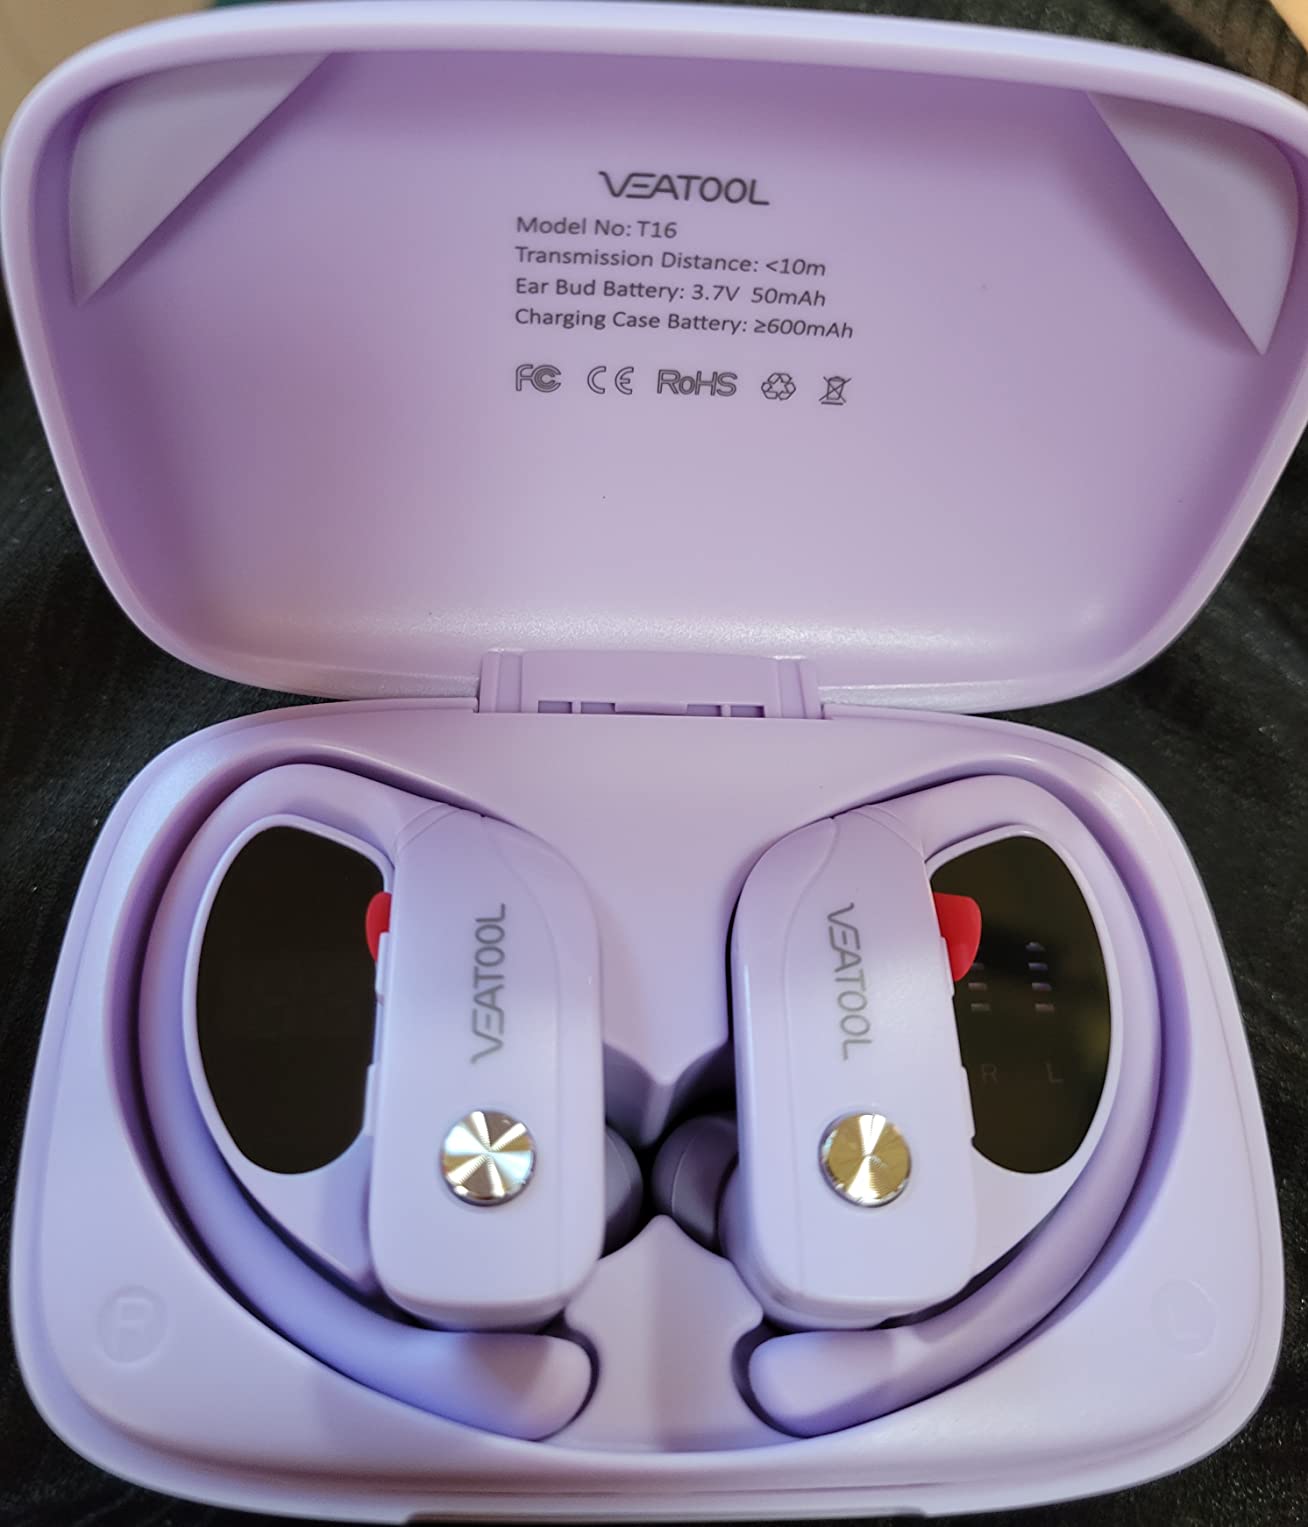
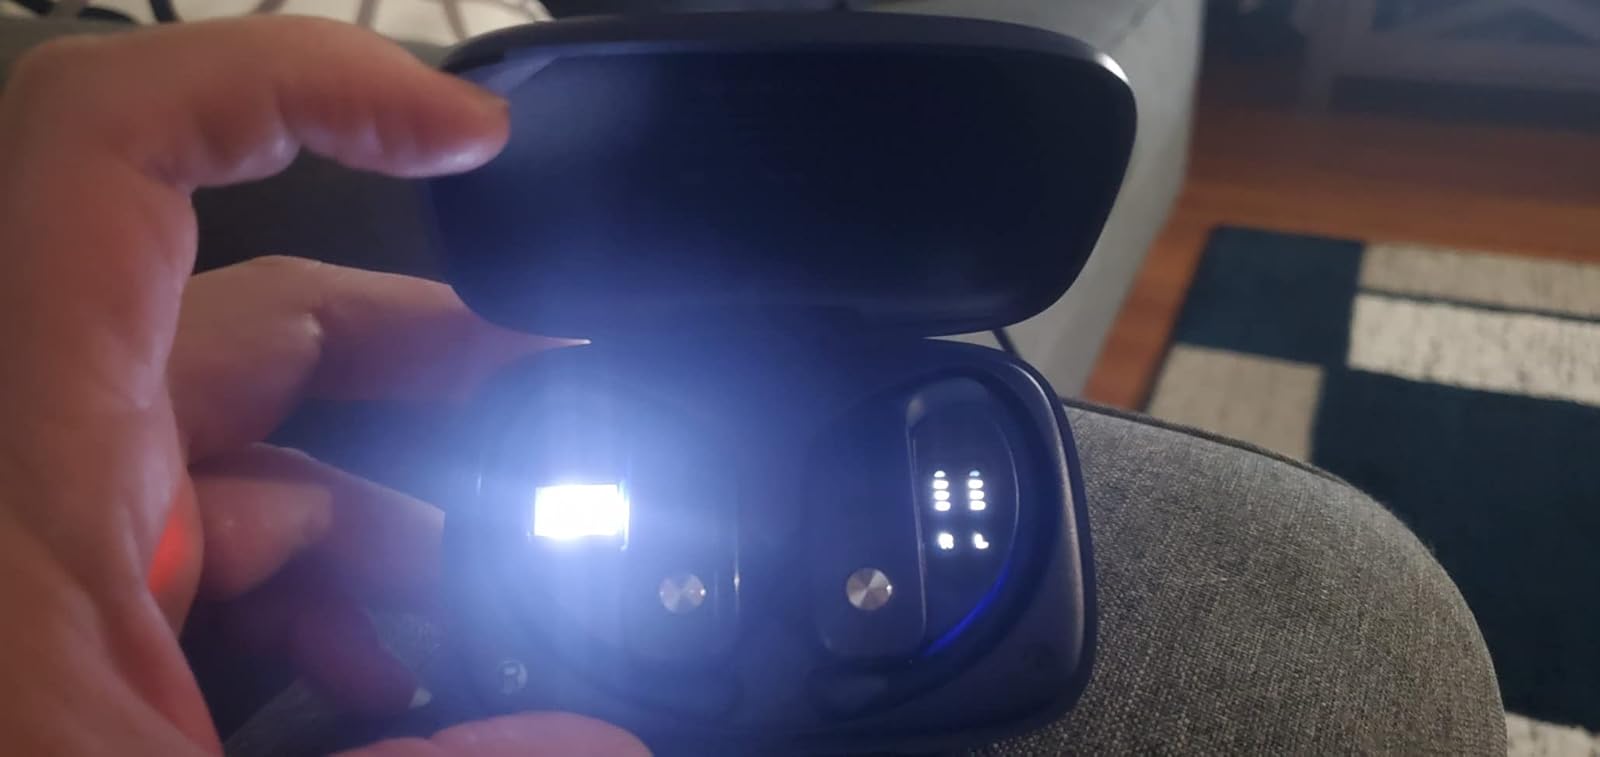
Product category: earbuds
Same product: no